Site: brandenburg
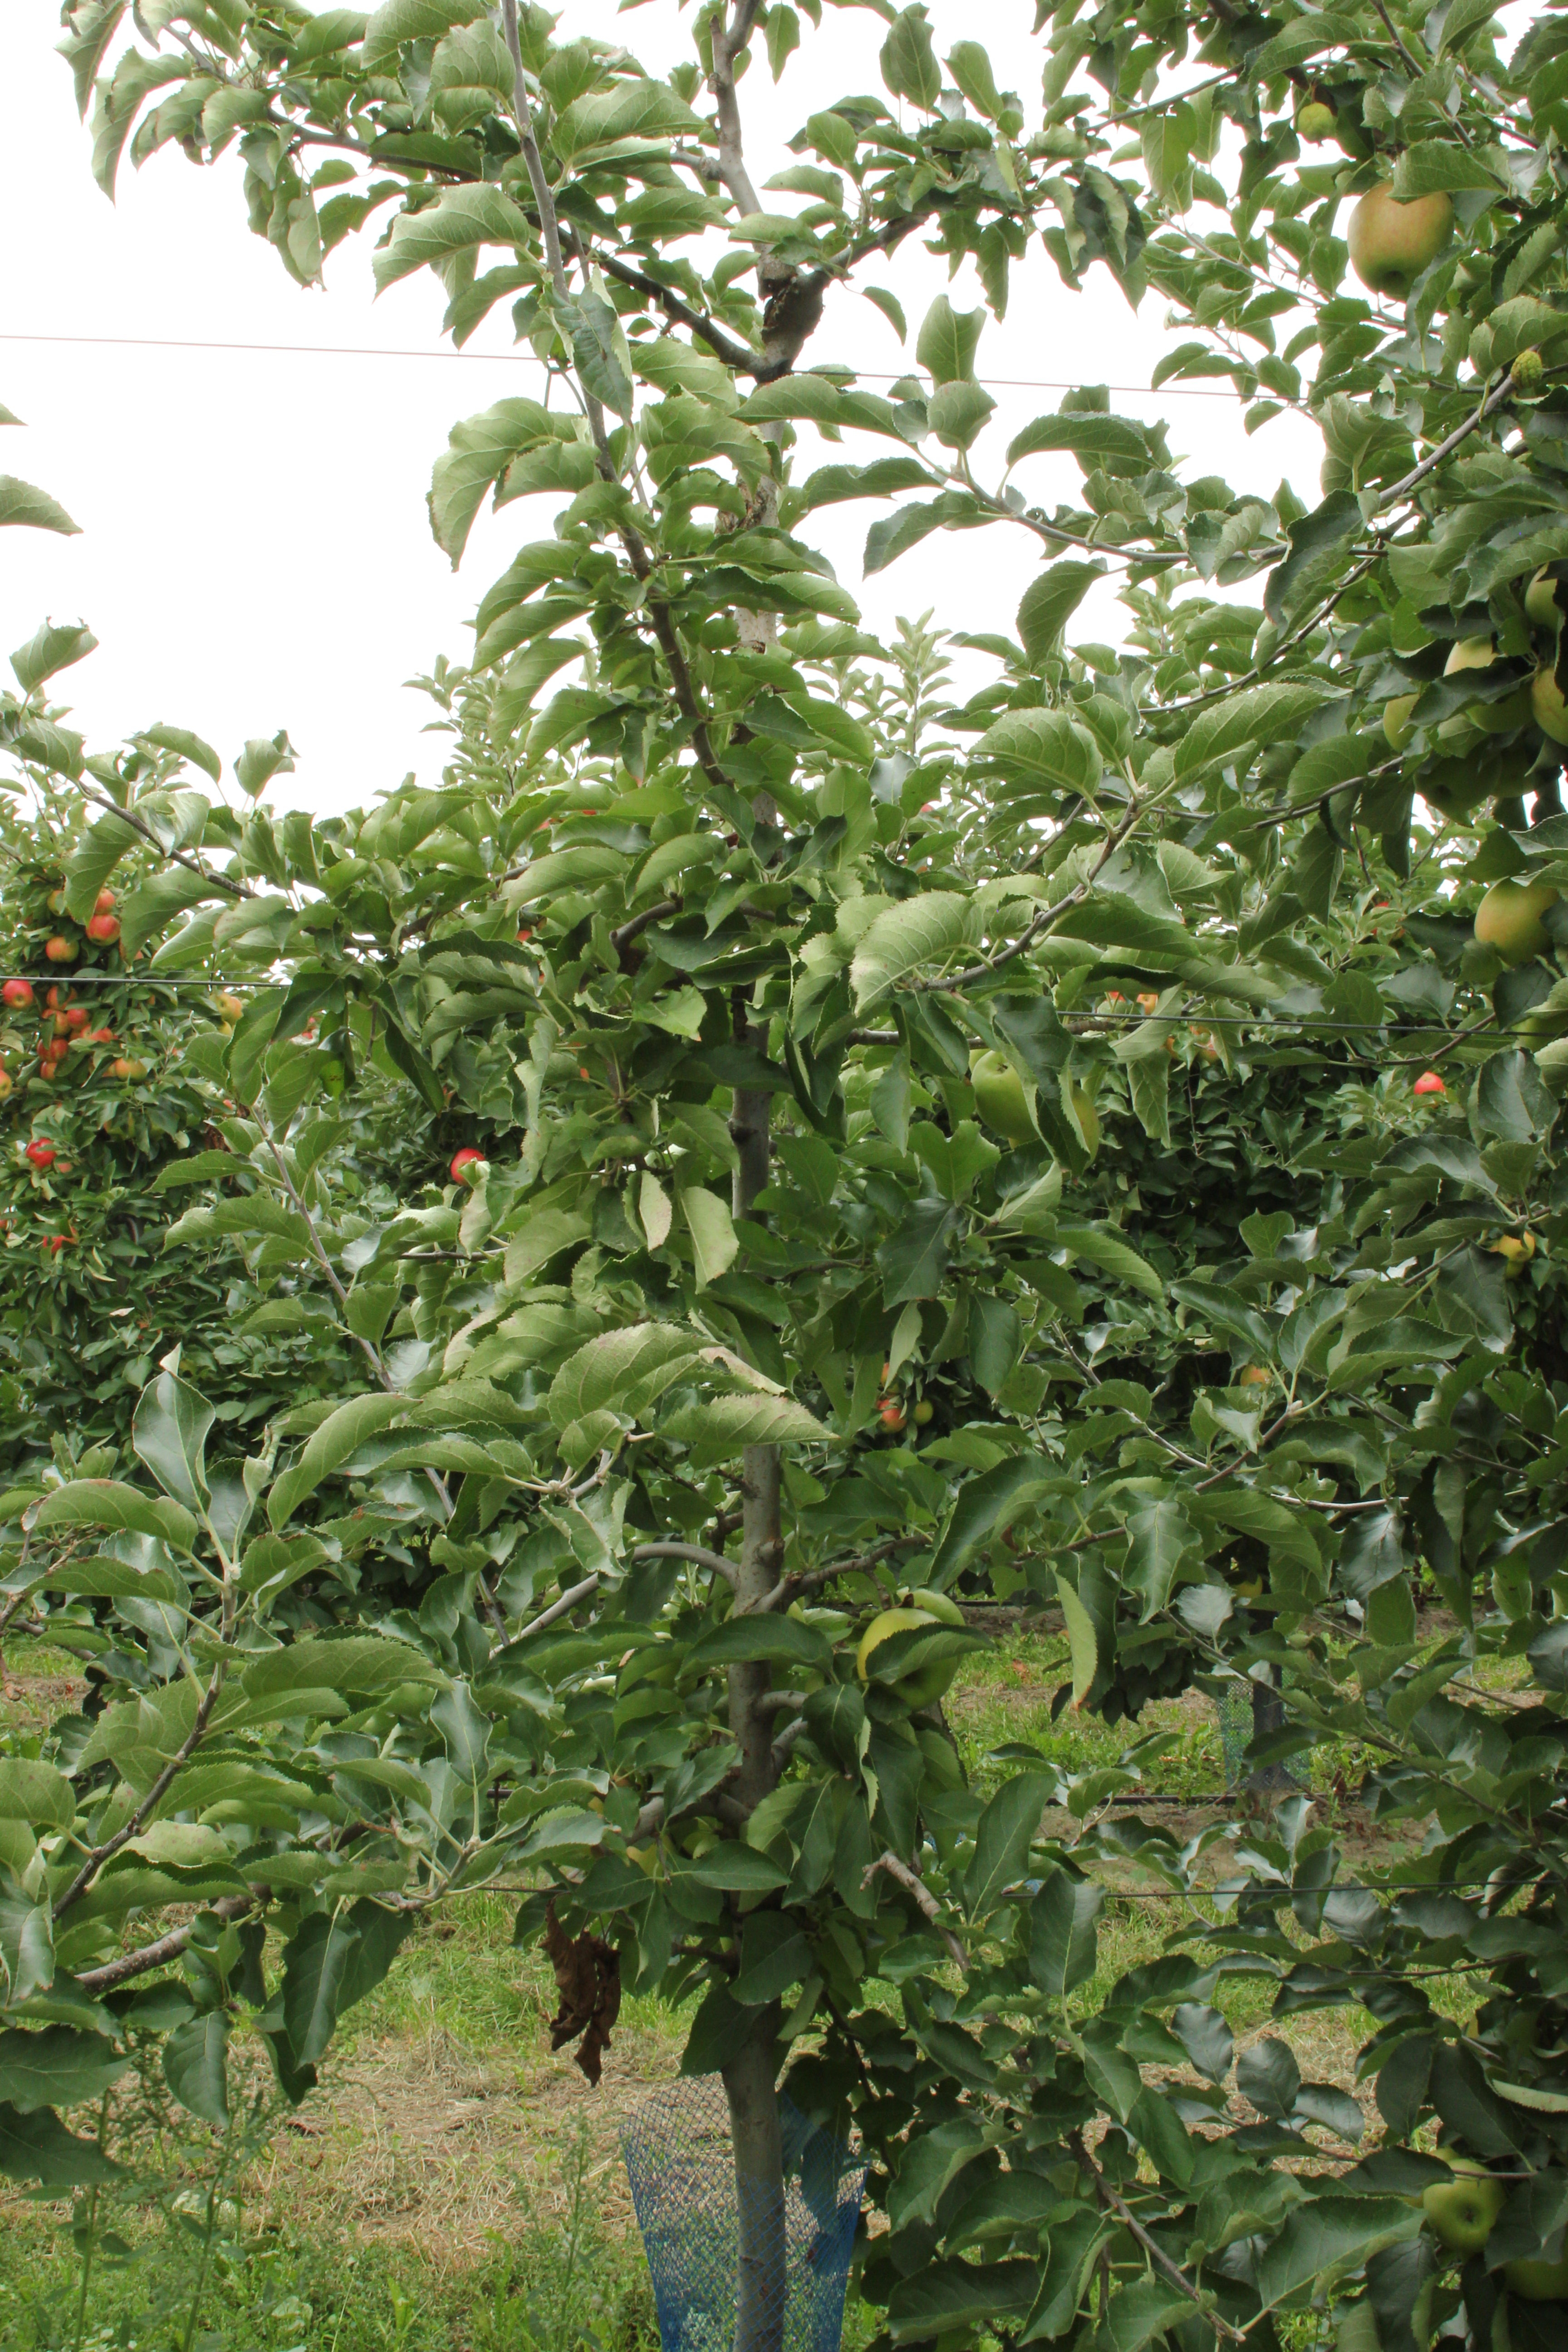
Growth stage (BBCH 87): Maturity of fruit and seed